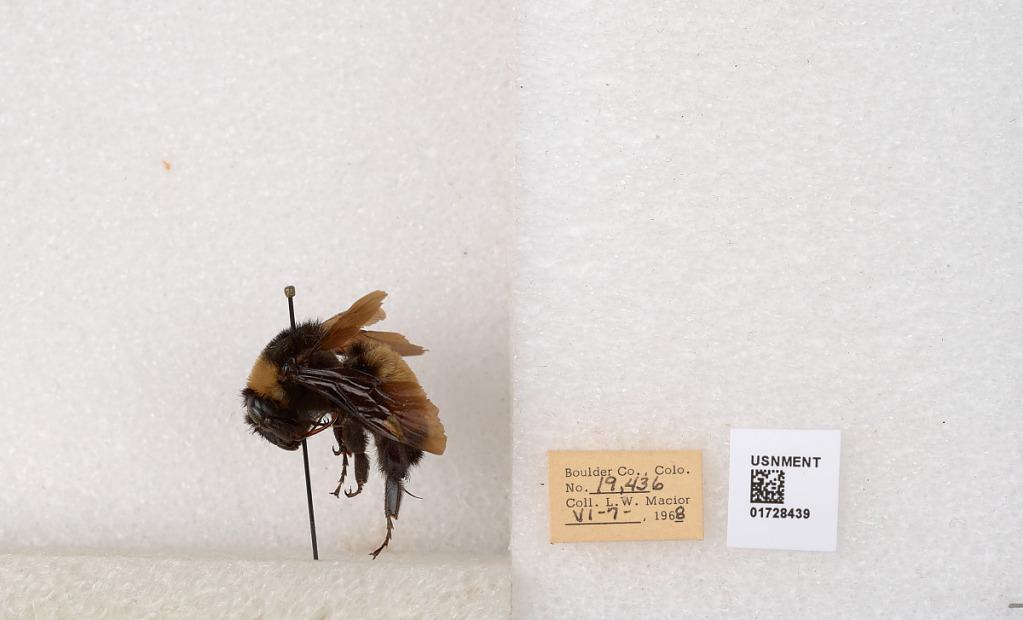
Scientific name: Bombus (Bombus) nevadensis auricormus
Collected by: L. Macior
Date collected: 1968-6-7
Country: United States
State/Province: Colorado
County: Boulder
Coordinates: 40.0925, -105.358